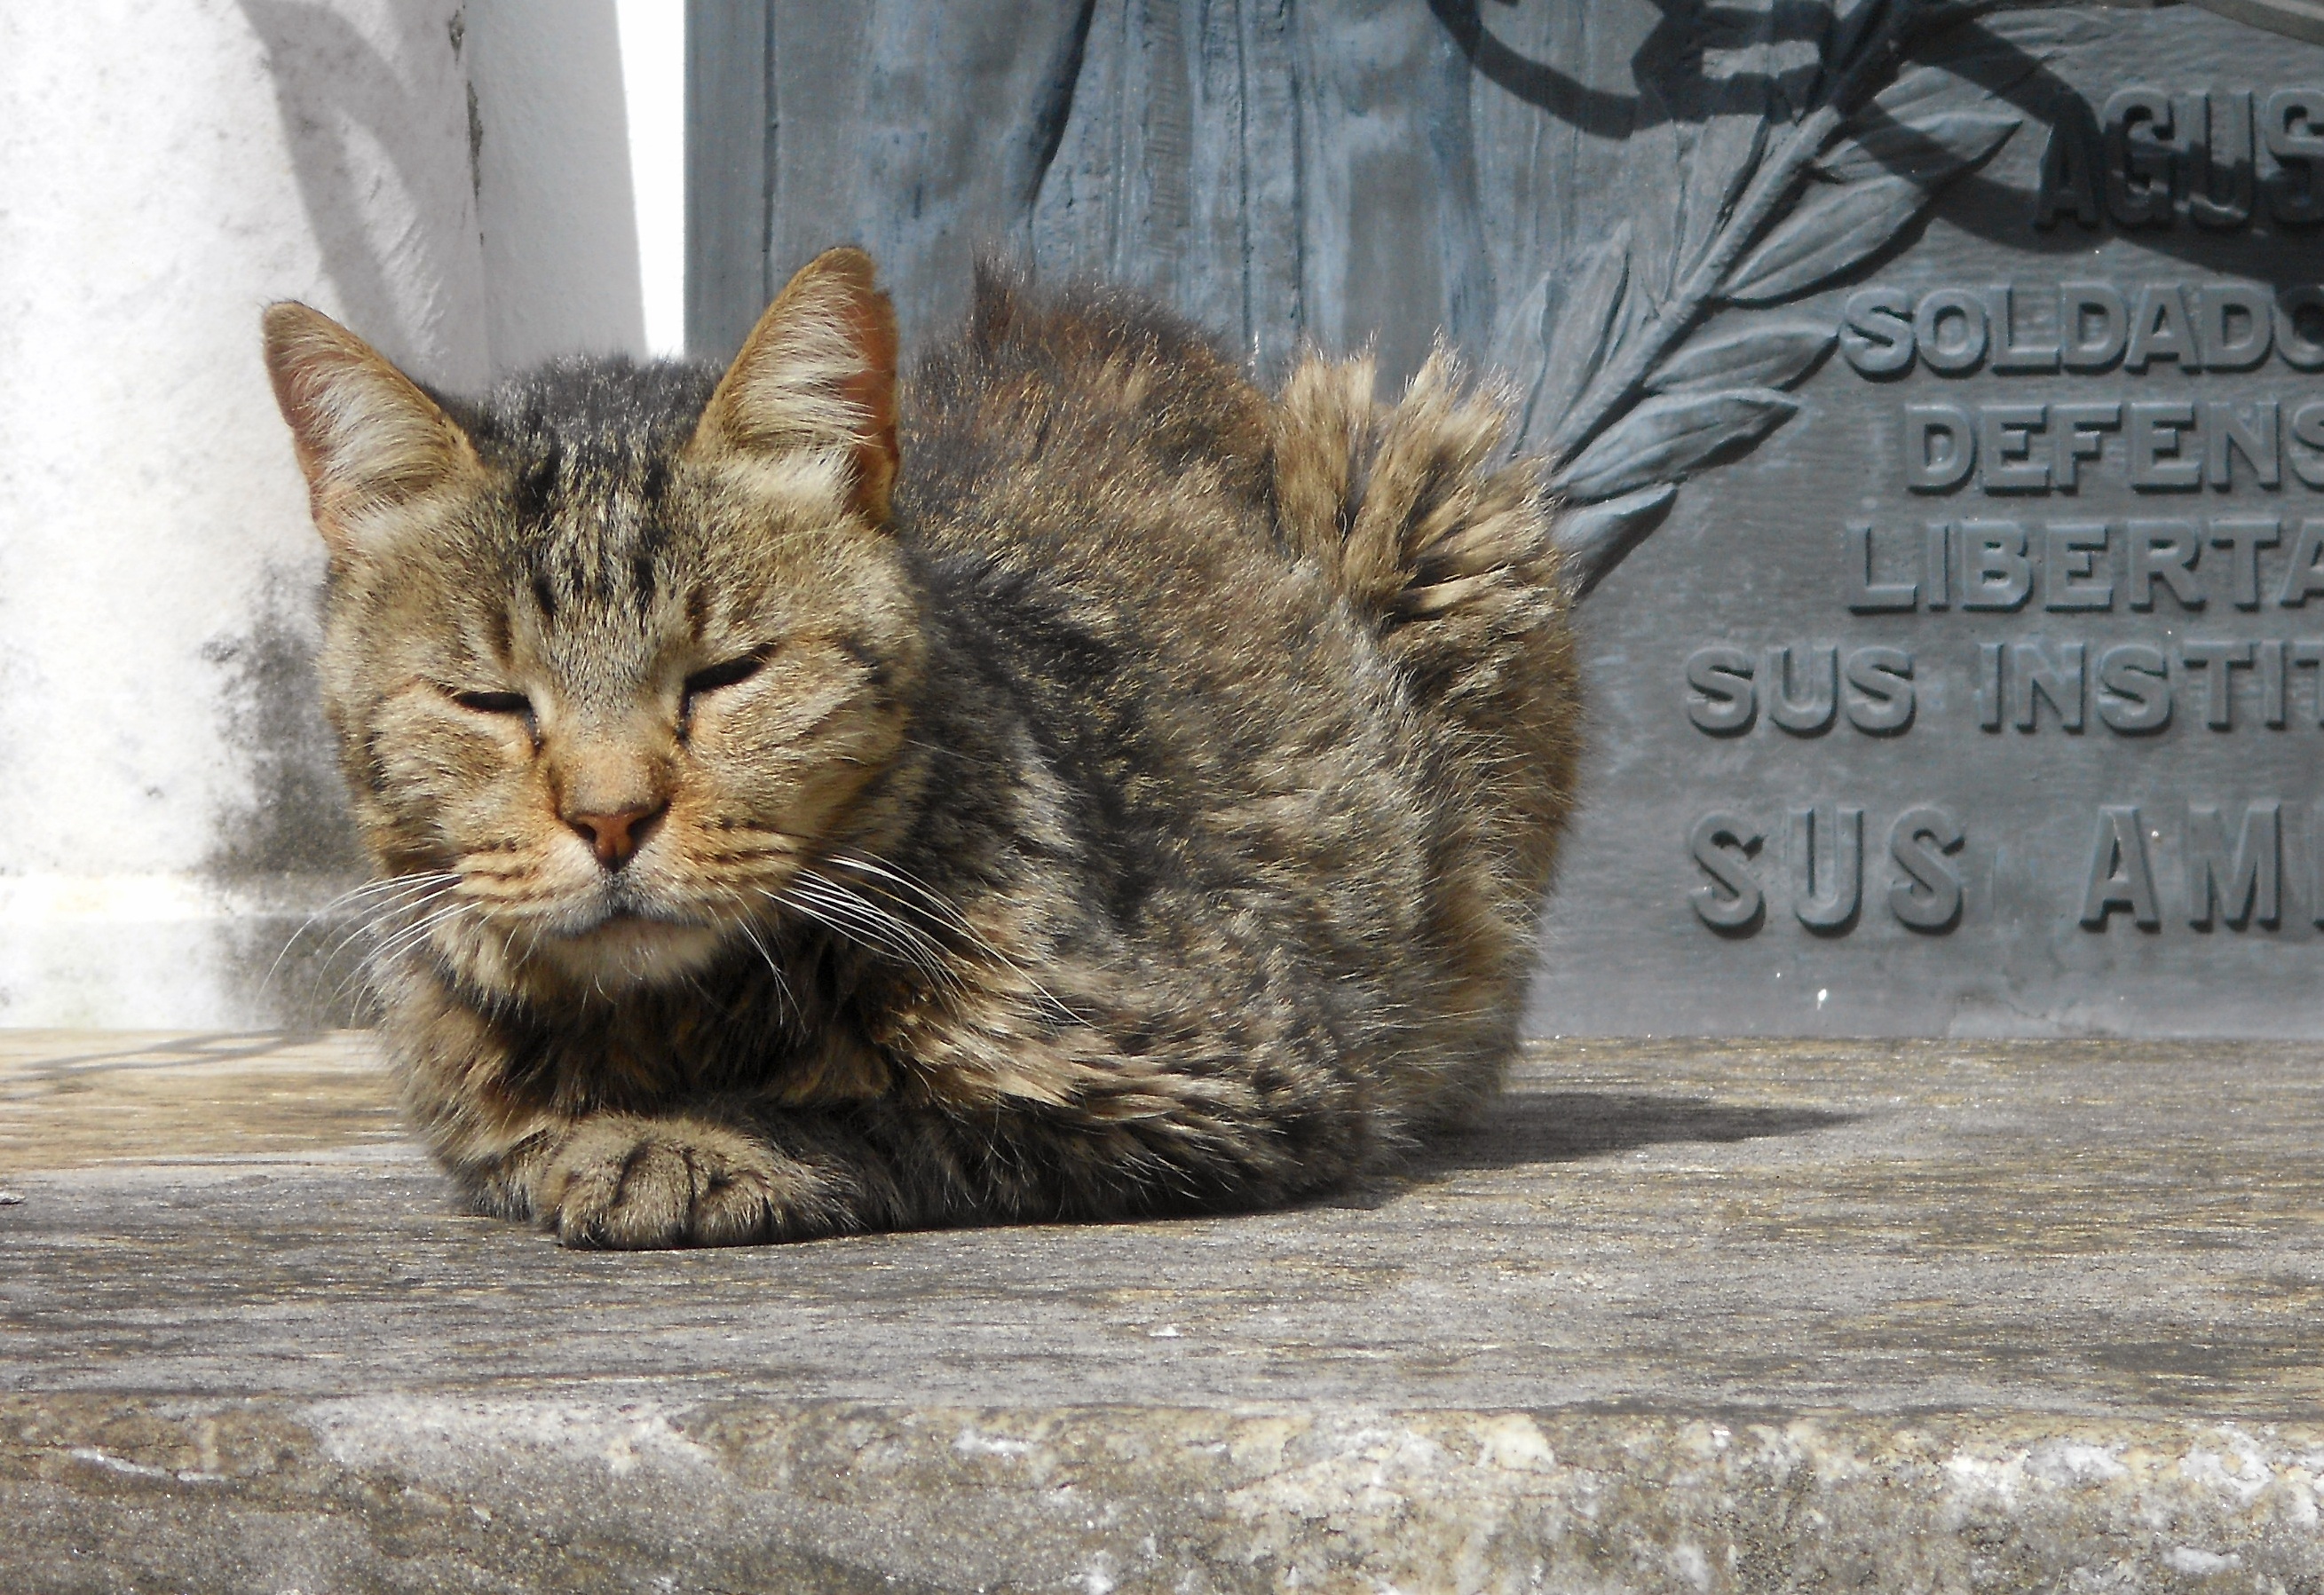
wildlife, wild, cat, sleeping, peace, feline, mammal, rest, cemetery, fauna, sunny, whiskers, look, vertebrate, lynx, bobcat, wild cat, small to medium sized cats, cat like mammal, pixie bob